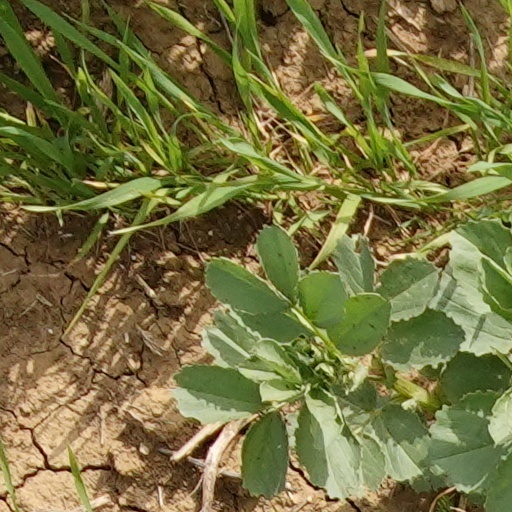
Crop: wheat